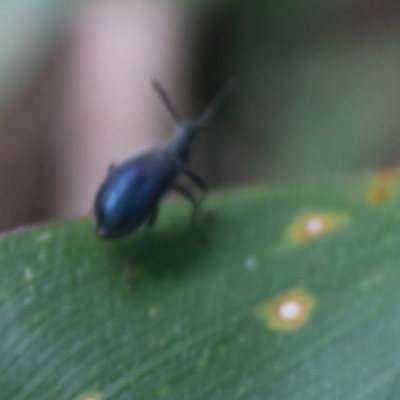
Crop: Maize
Condition: leaf beetle